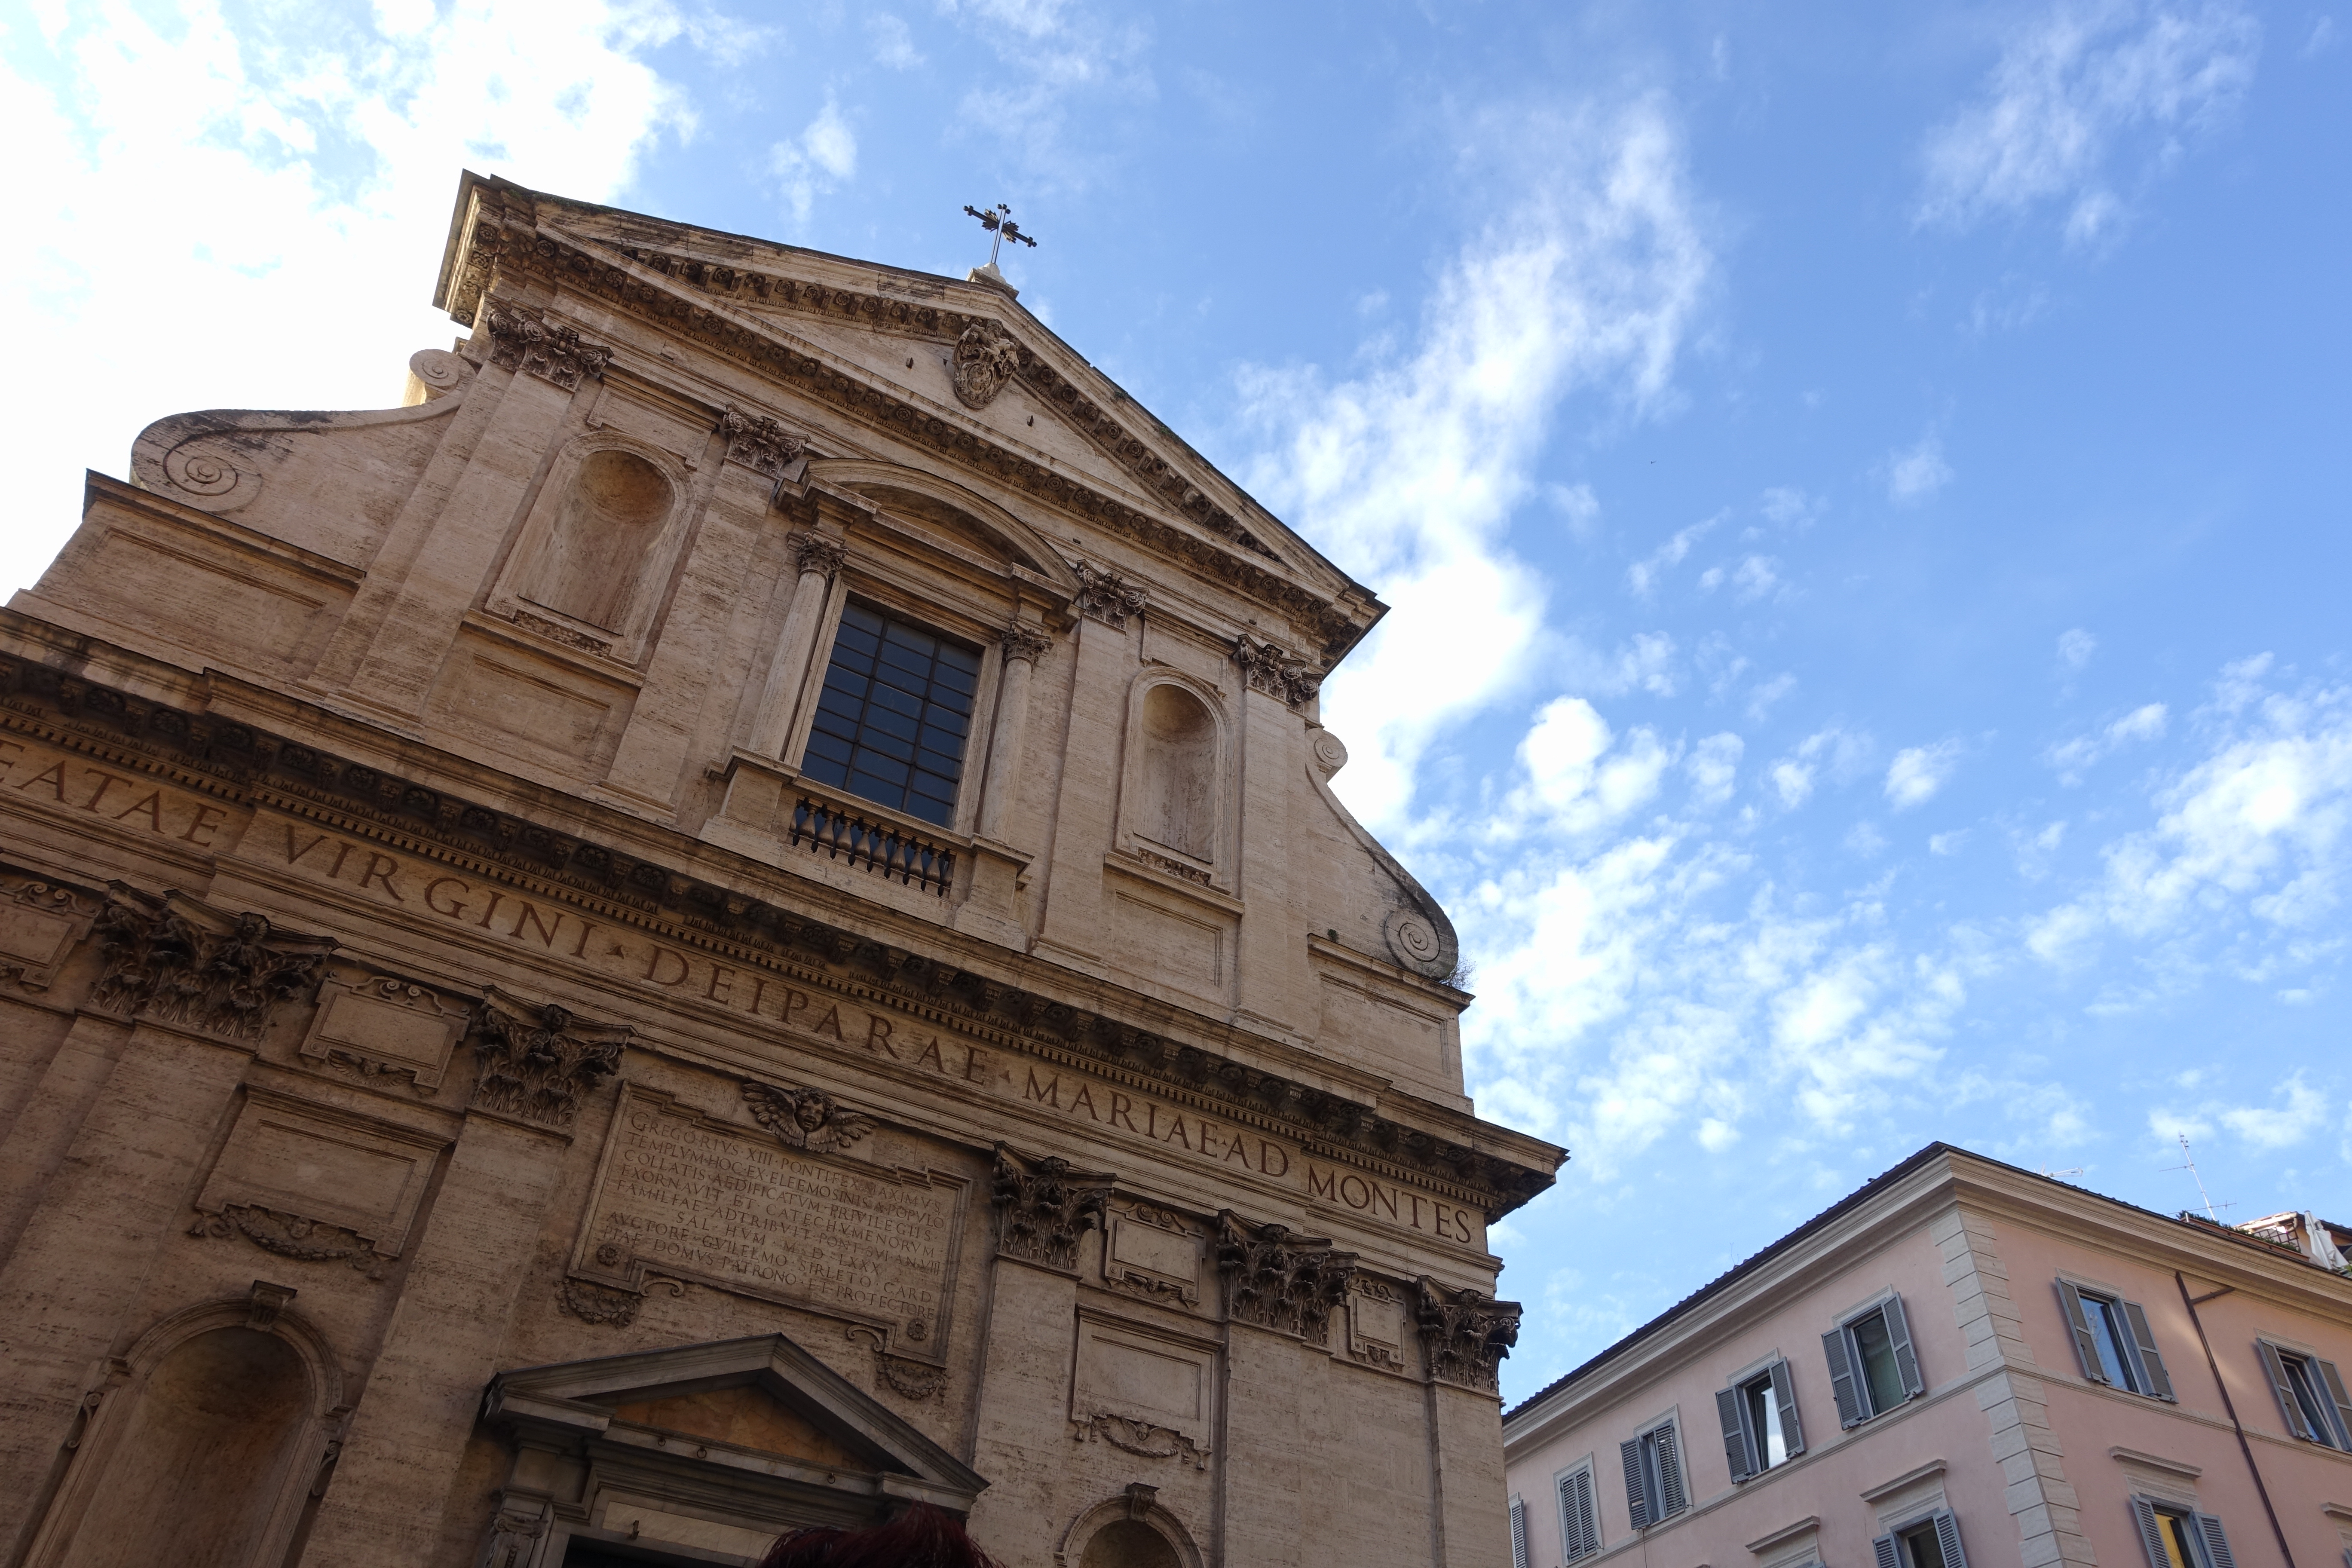
sky, clouds, landmark, building, historic site, classical architecture, facade, daytime, basilica, medieval architecture, ancient history, arch, roof, palace, mansion, estate, cathedral